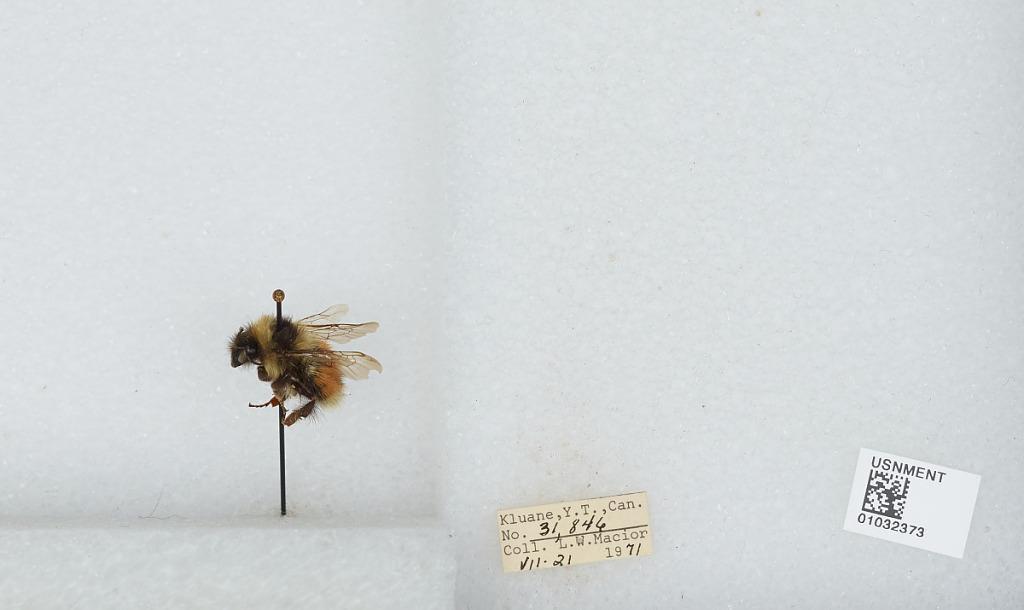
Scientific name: Bombus (Pyrobombus) sylvicola Kirby
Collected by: L. Macior
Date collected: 1971-7-21
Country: Canada
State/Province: Yukon Territory
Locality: Kluane
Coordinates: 60.75, -139.5